Royal Rumble (1997)

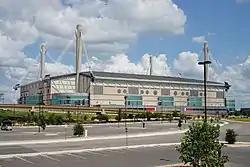
The event was held at the Alamodome in San Antonio, Texas.

The Royal Rumble is an annual gimmick pay-per-view (PPV) produced every January by the World Wrestling Federation (WWF, now WWE) since 1988. It is one of the promotion's original four pay-per-views, along with WrestleMania, SummerSlam, and Survivor Series, which were dubbed the "Big Four", and was considered one of the "Big Five" PPVs, along with King of the Ring. It is named after the Royal Rumble match, a modified battle royal in which the participants enter at timed intervals instead of all beginning in the ring at the same time. The match generally features 30 wrestlers and the winner traditionally earns a world championship match at that year's WrestleMania. For 1997, the winner earned a match for the WWF Championship at WrestleMania 13. The 1997 event was the 10th event in the Royal Rumble chronology and was scheduled to be held on January 19, 1997, from the Alamodome in San Antonio, Texas.